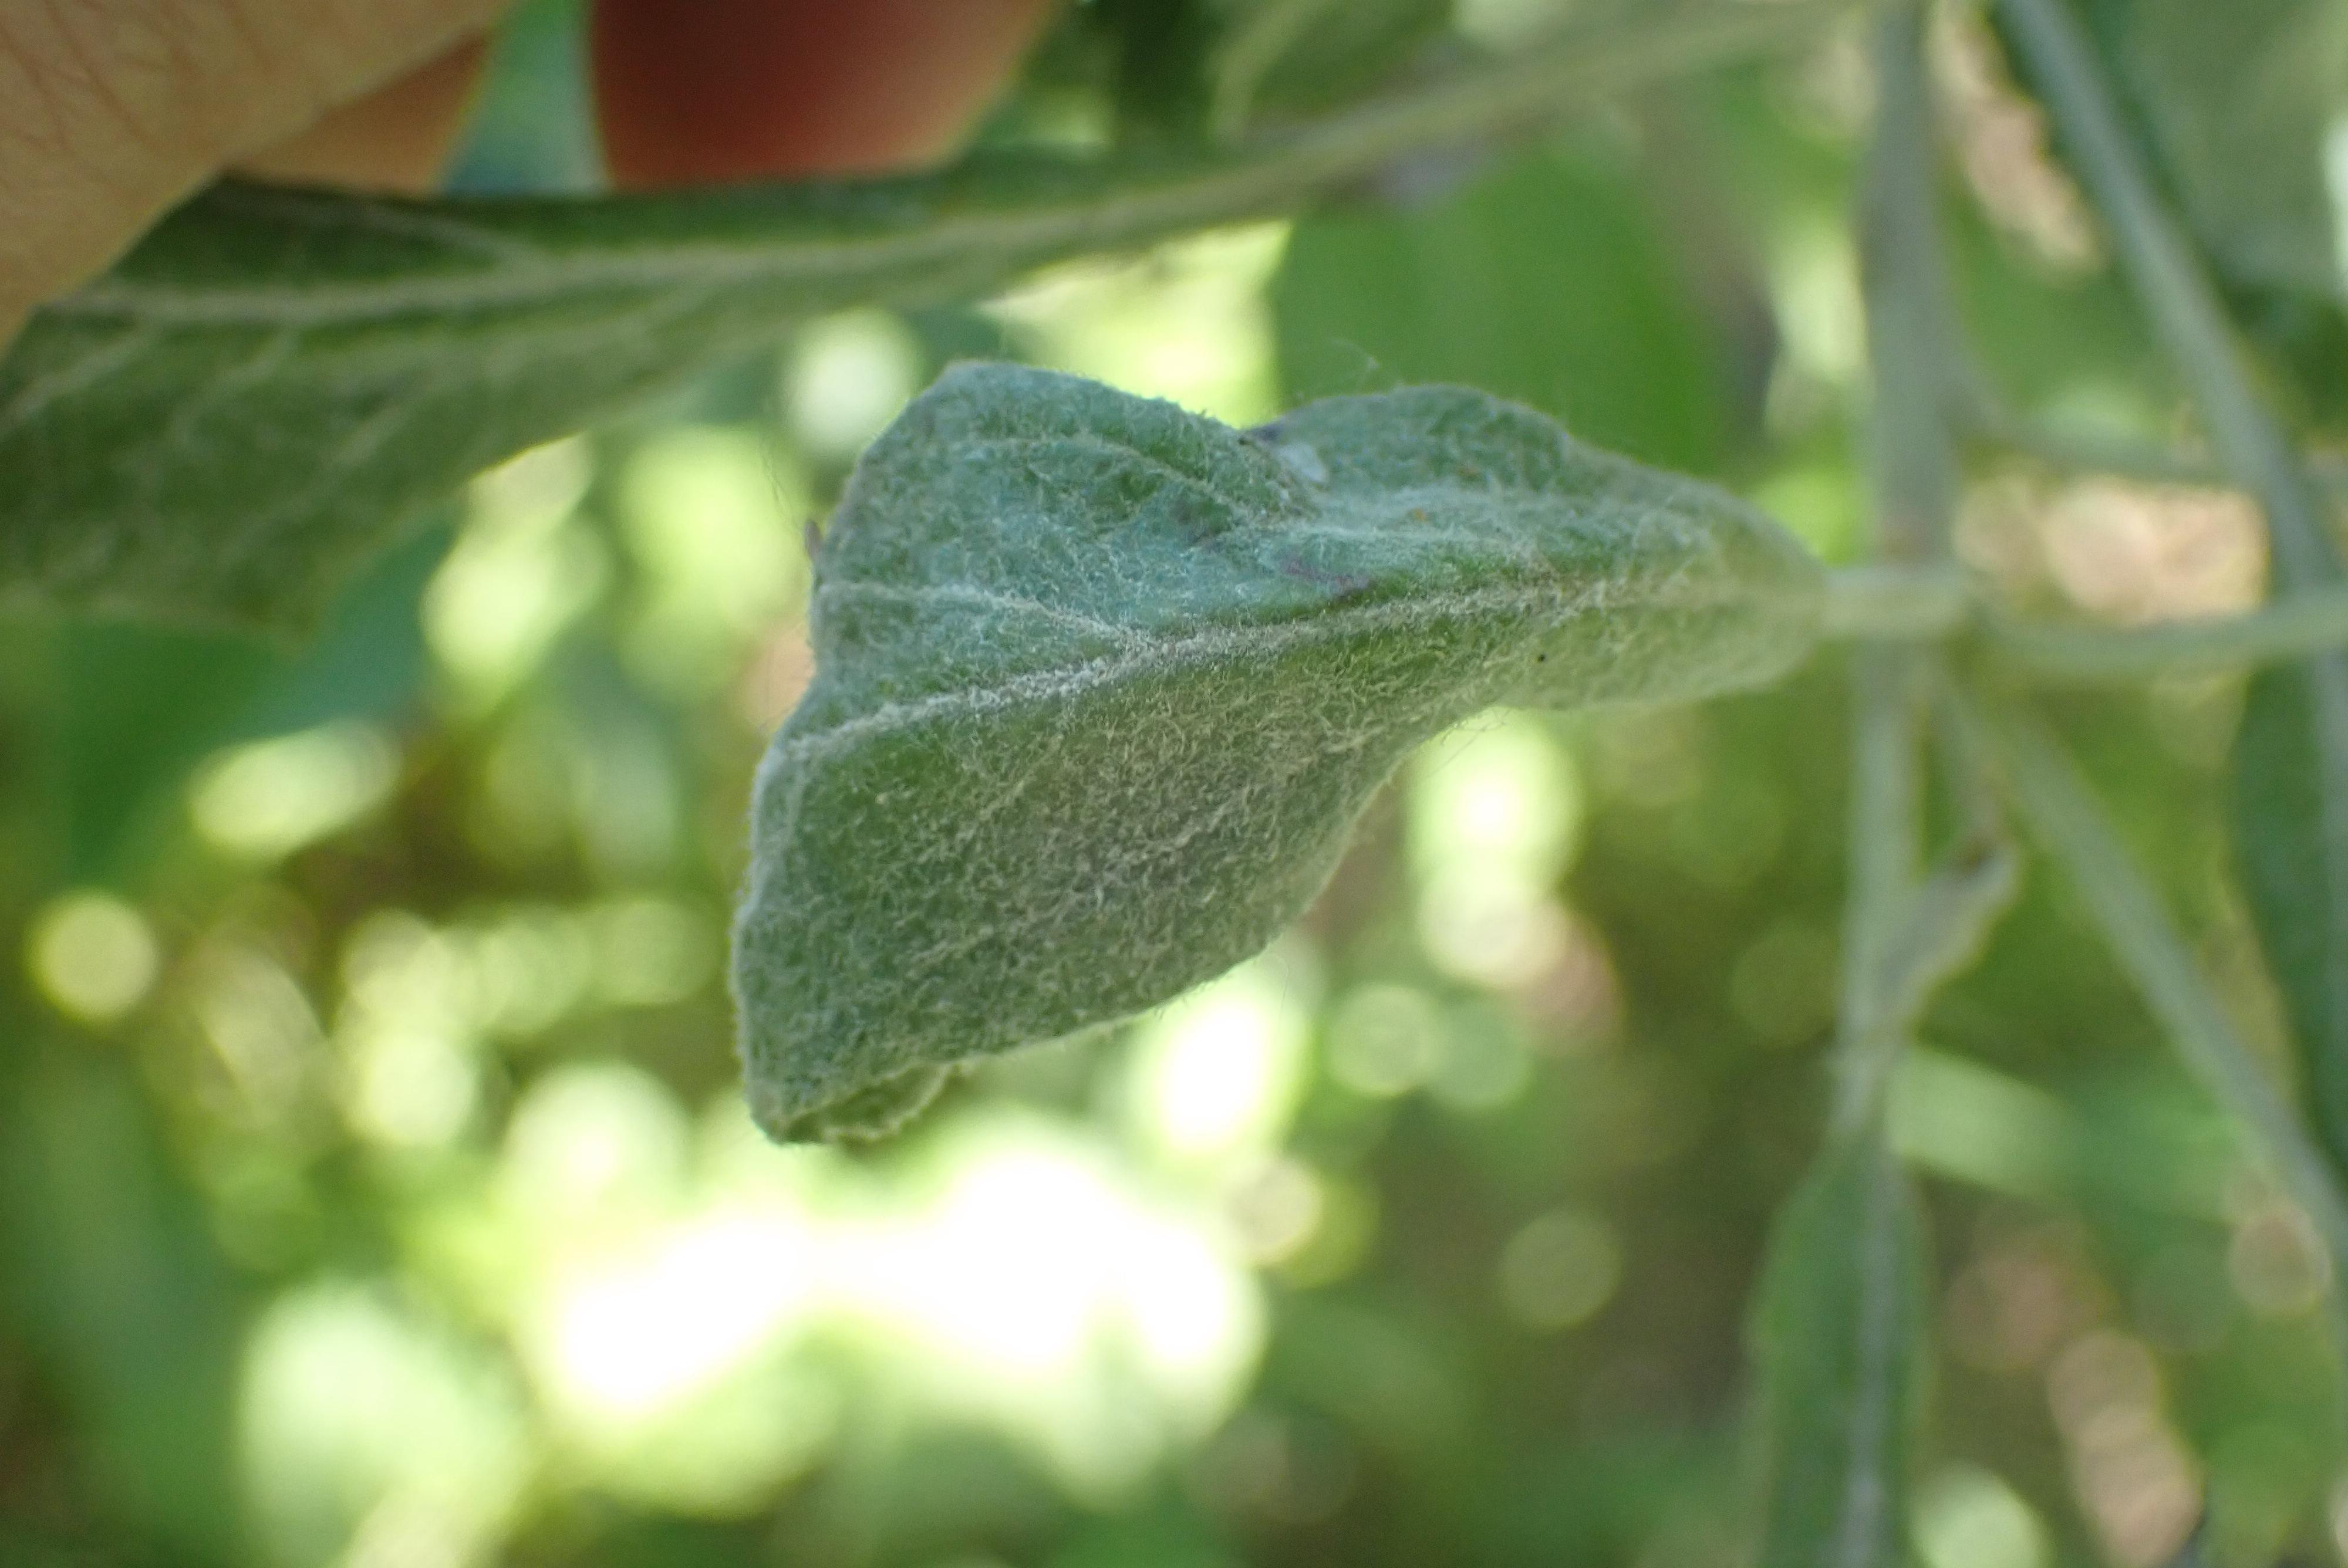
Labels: powdery_mildew